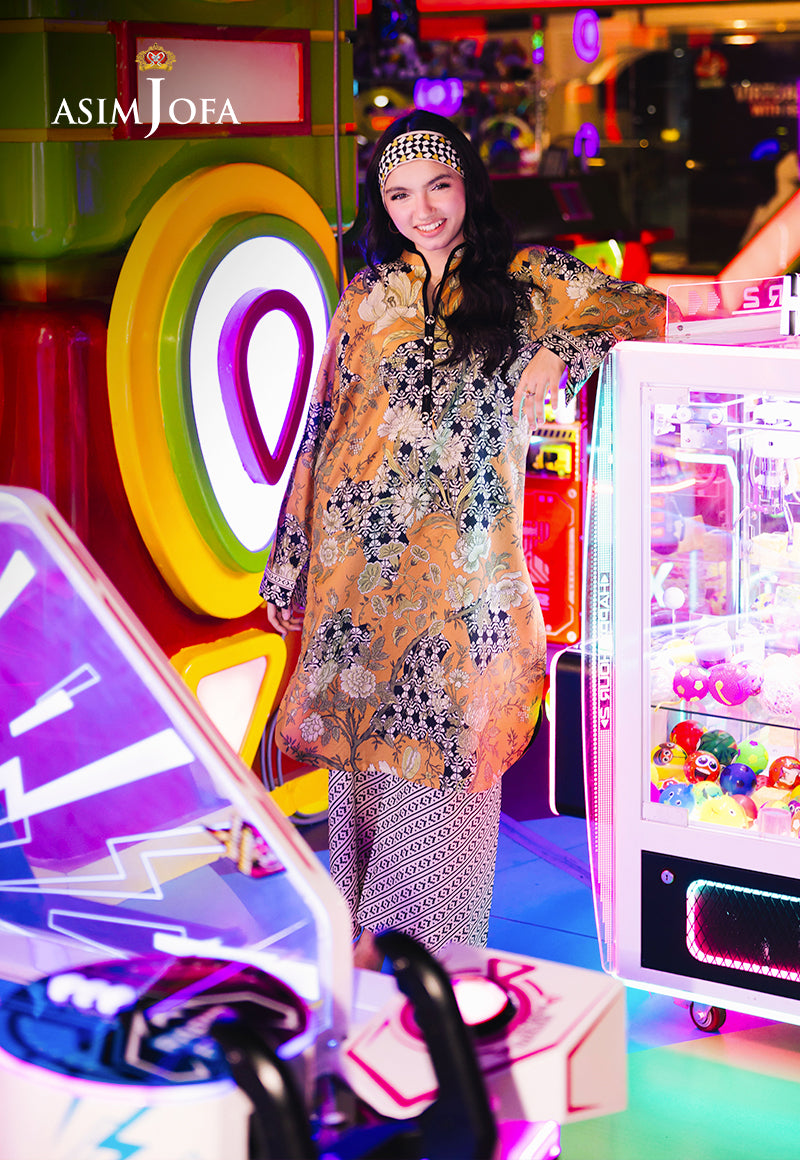
asmoja arcade game machine in a mall